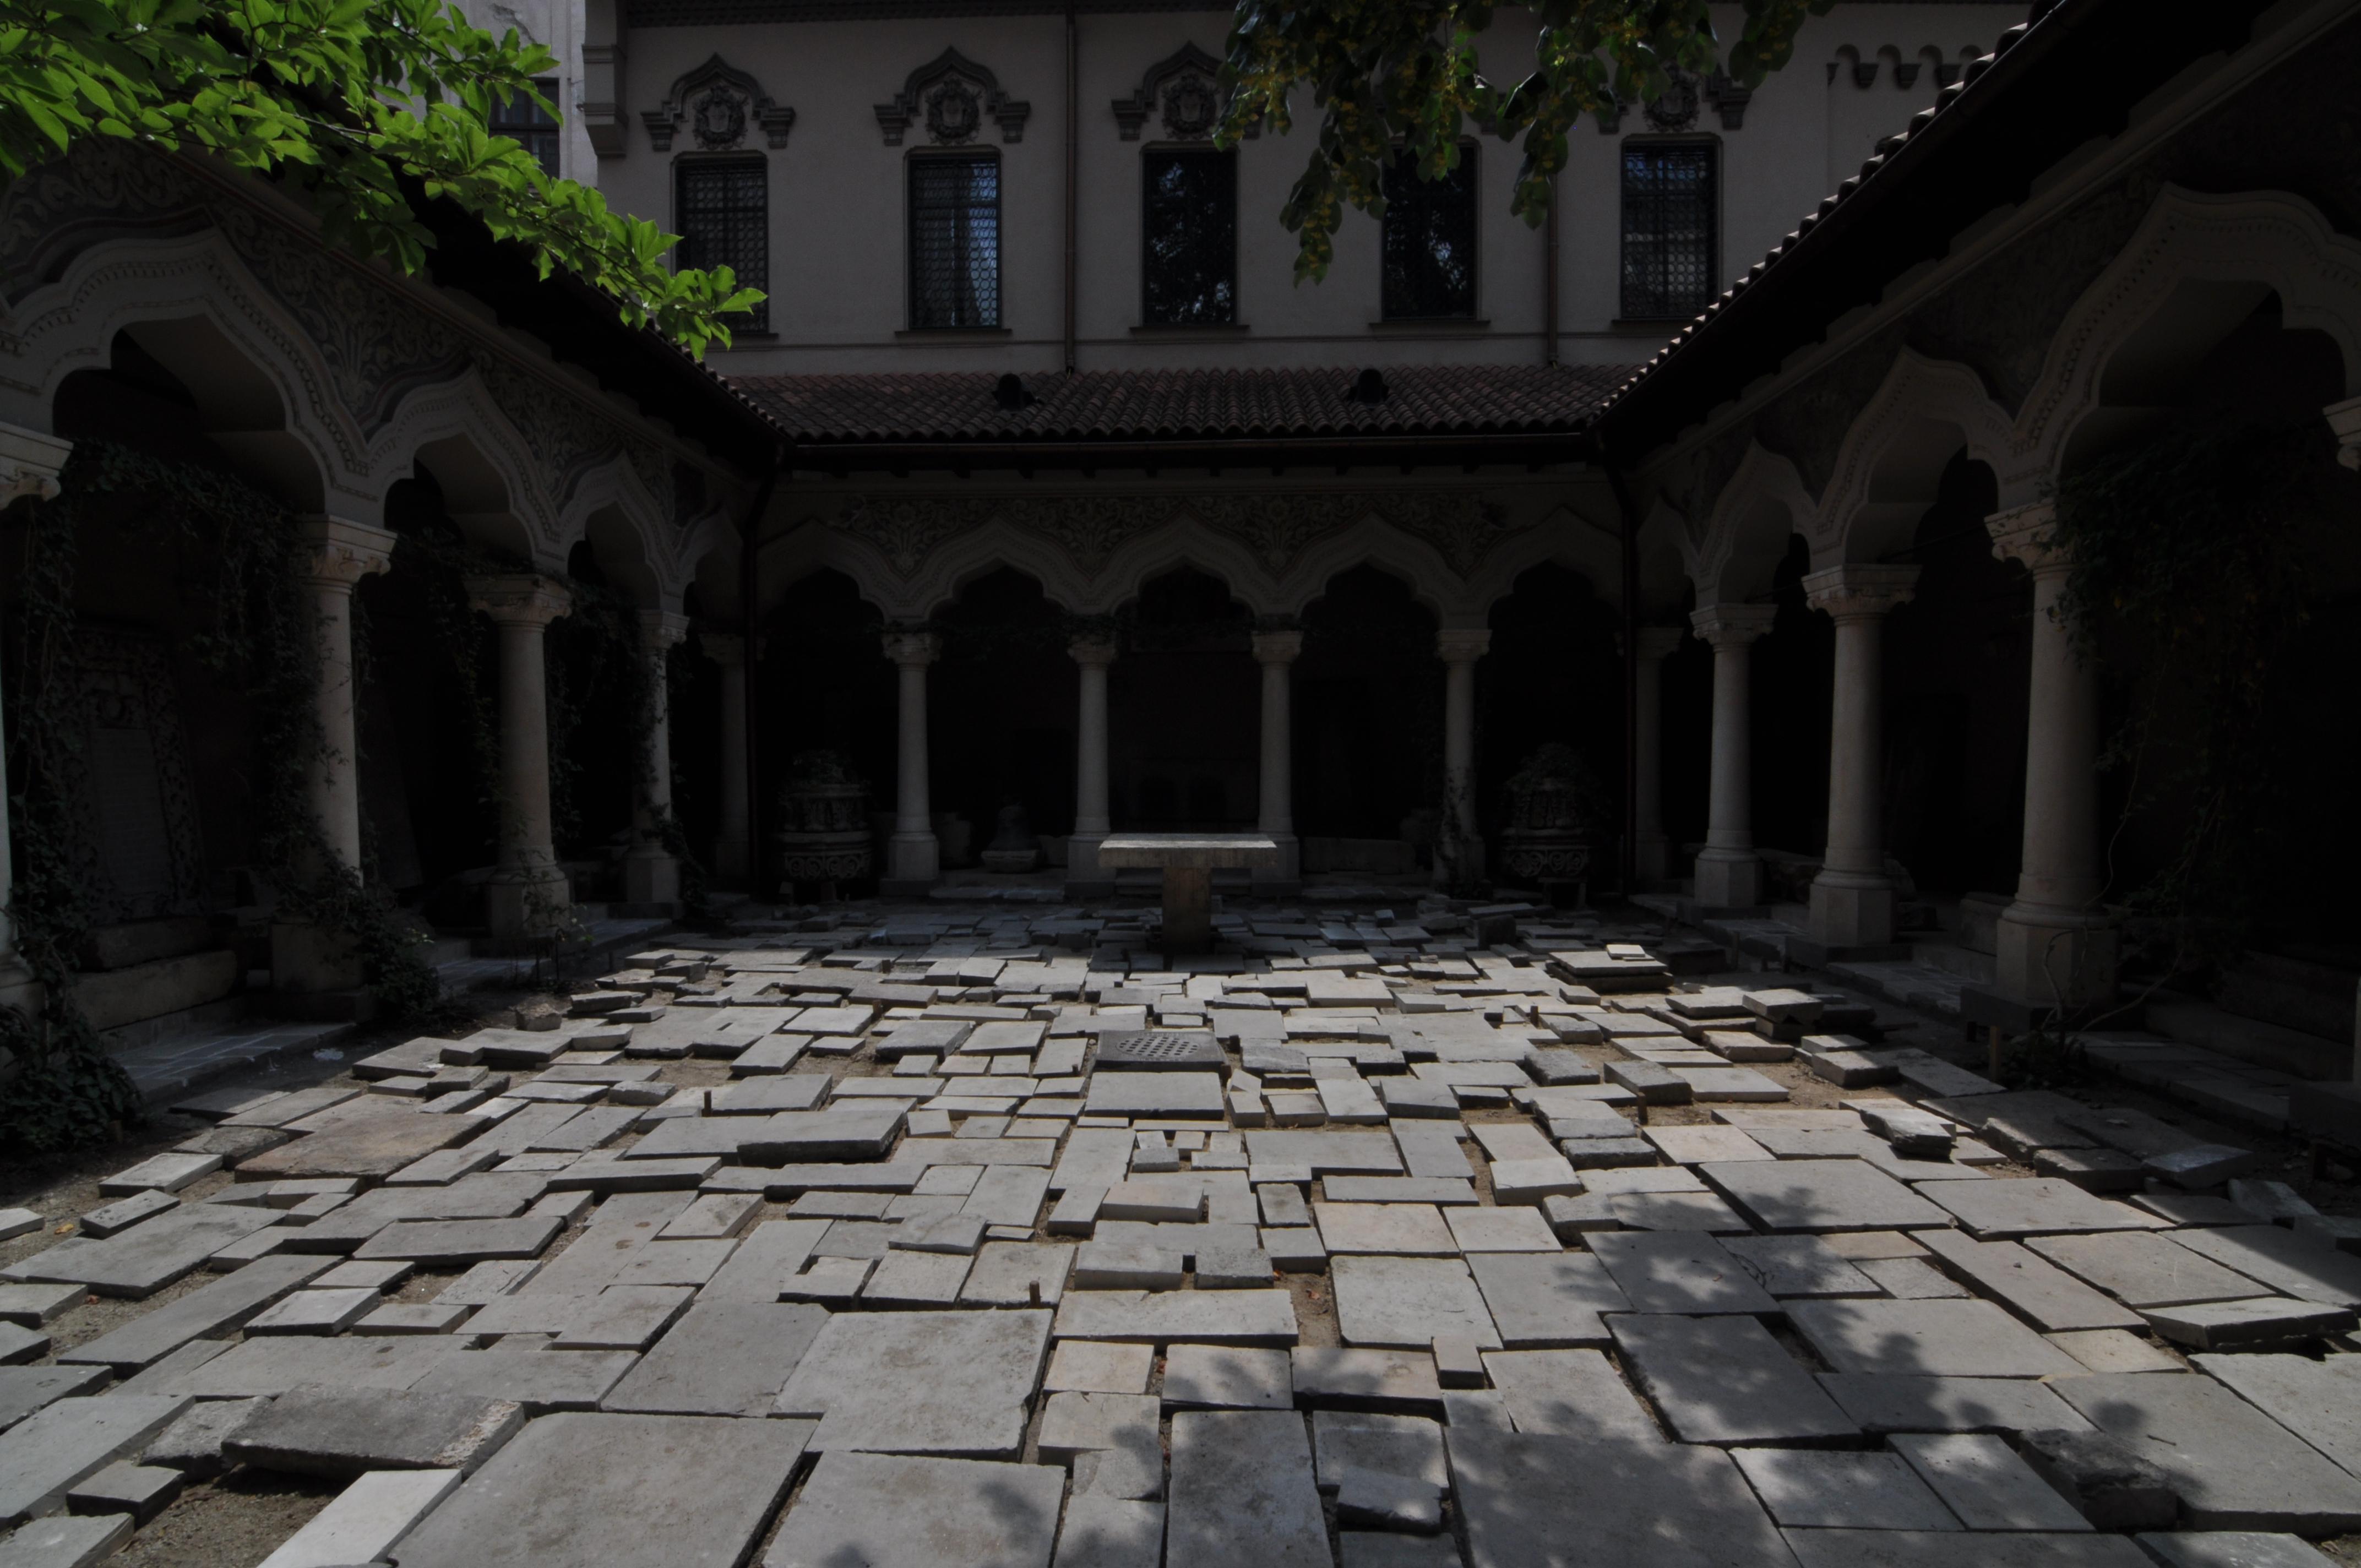
the courtyard of the museum
Relation: Visible, Meta